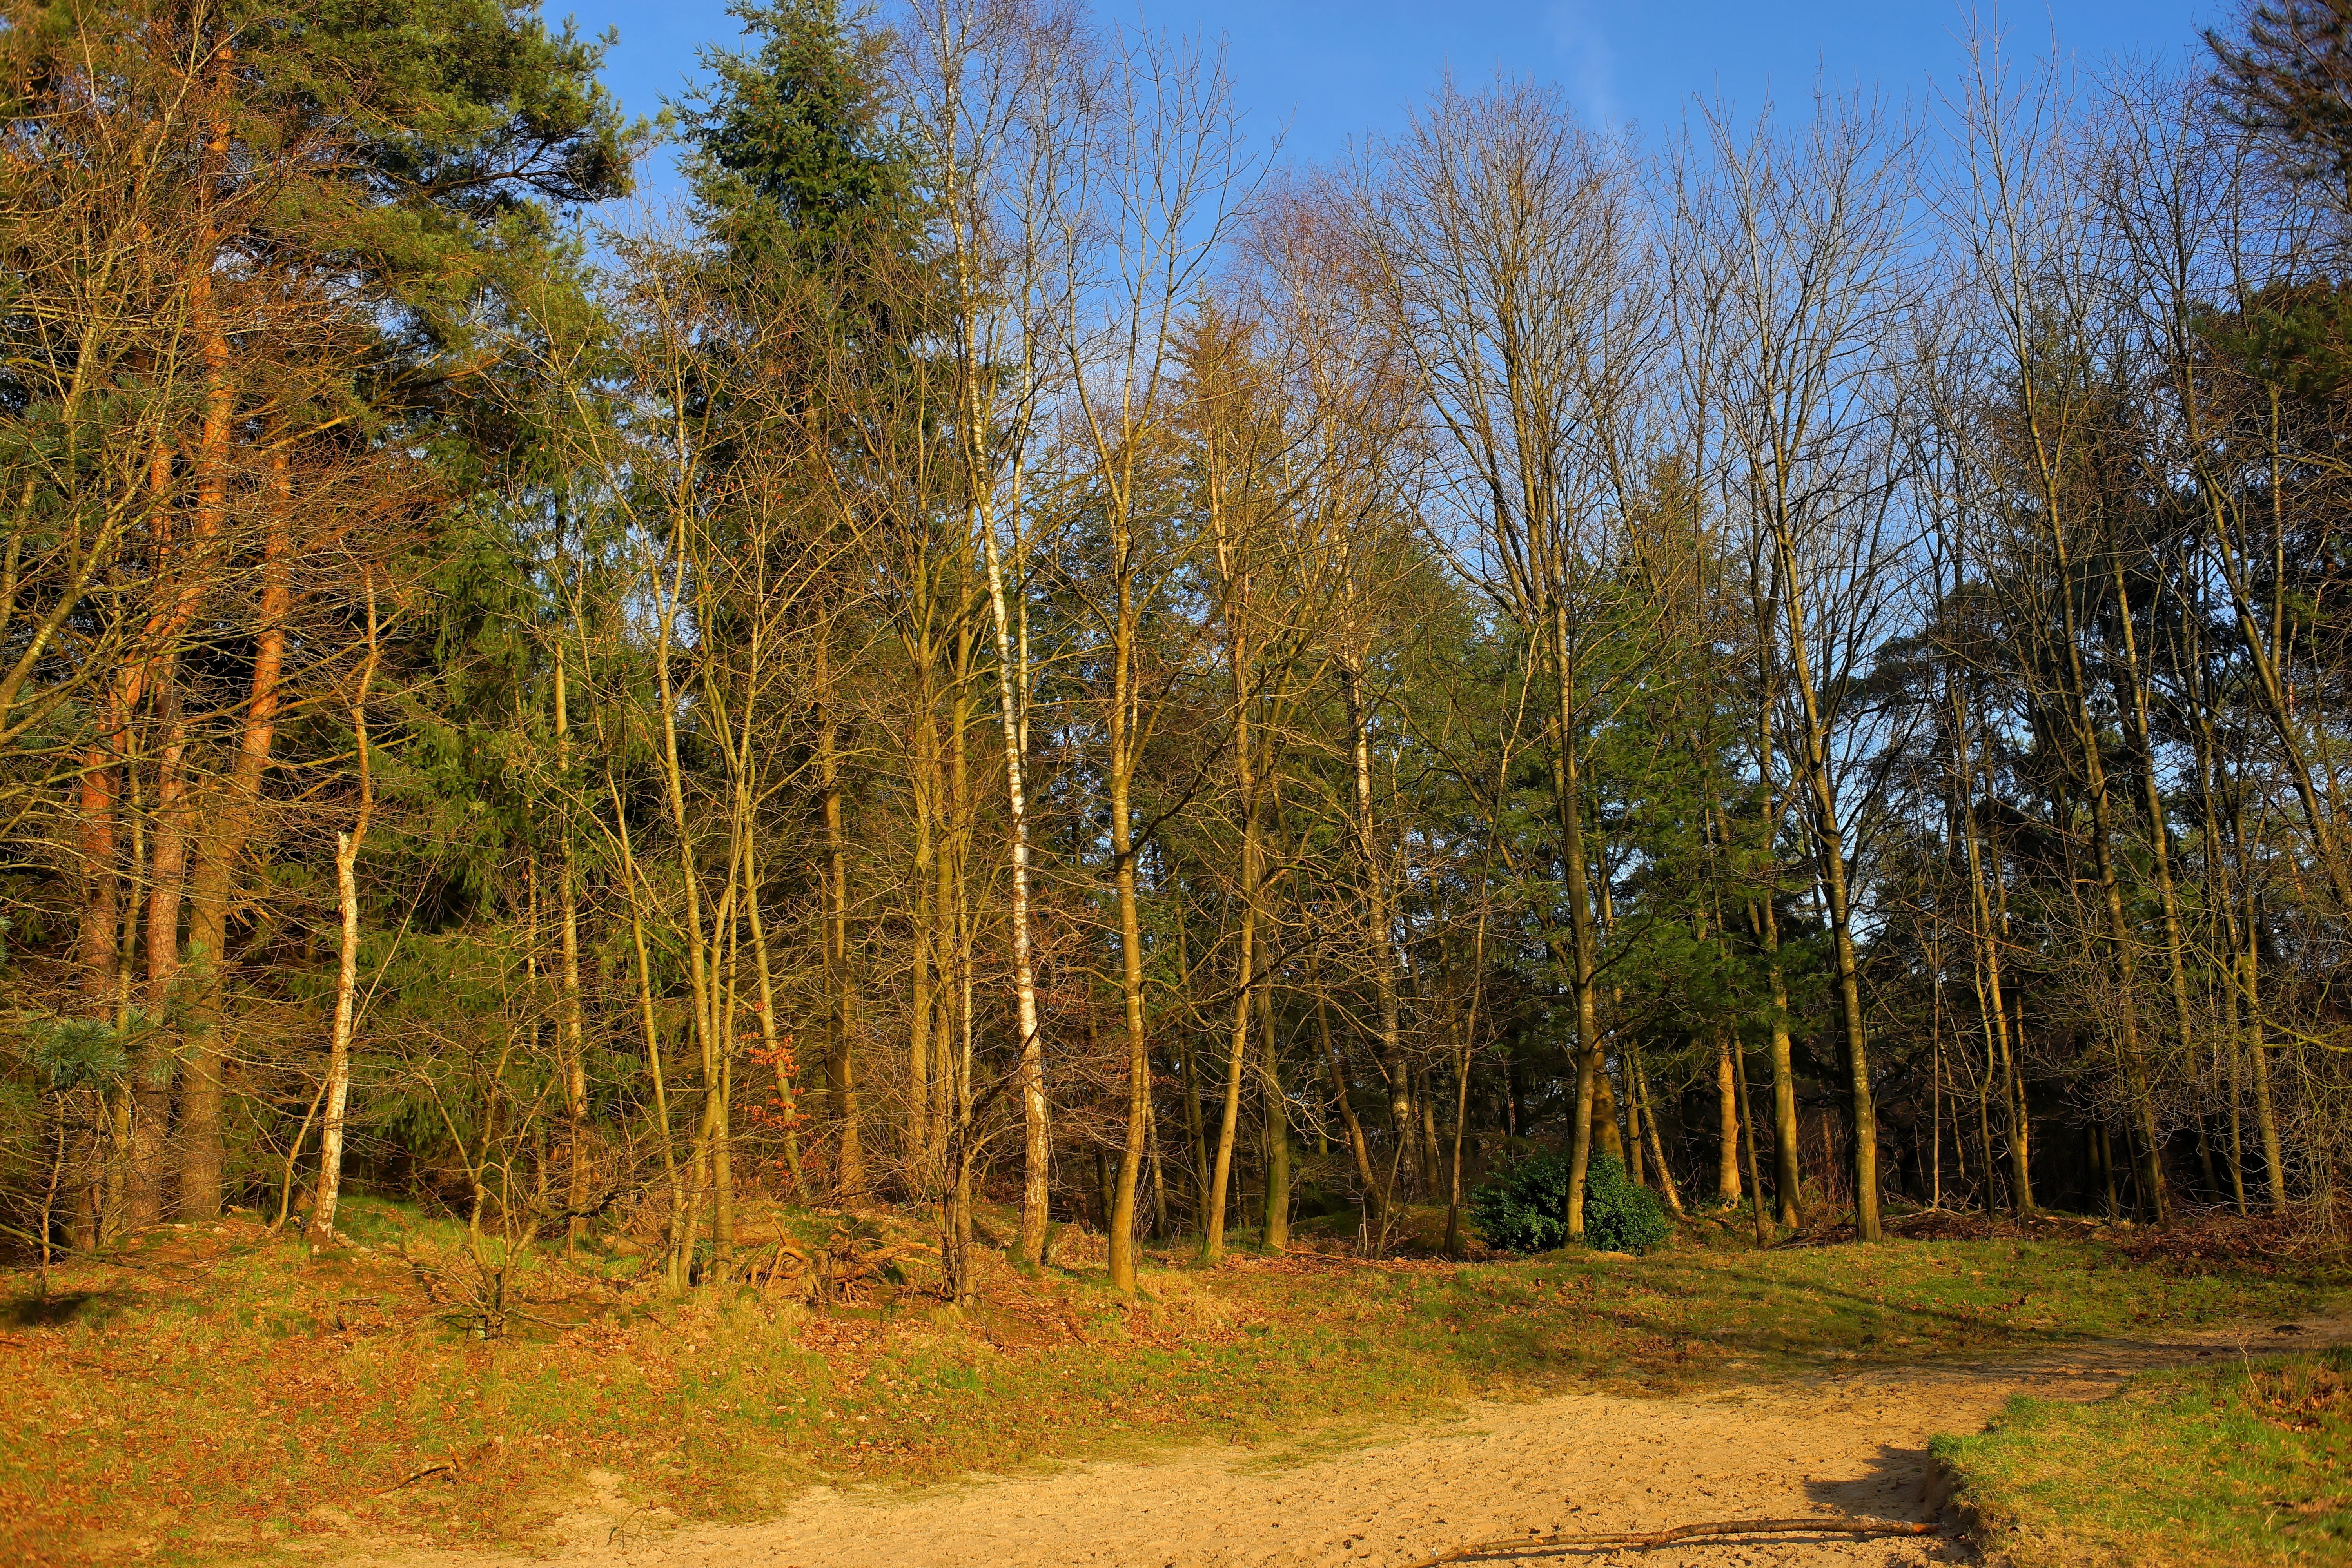
landscape, tree, nature, forest, wilderness, branch, winter, plant, sky, trail, meadow, prairie, leaf, autumn, season, trees, aesthetic, forests, deciduous, wetland, conifers, grove, woodland, habitat, mood, larch, ecosystem, winter sun, january, incidence of light, biome, natural environment, woody plant, temperate broadleaf and mixed forest, temperate coniferous forest, land plant